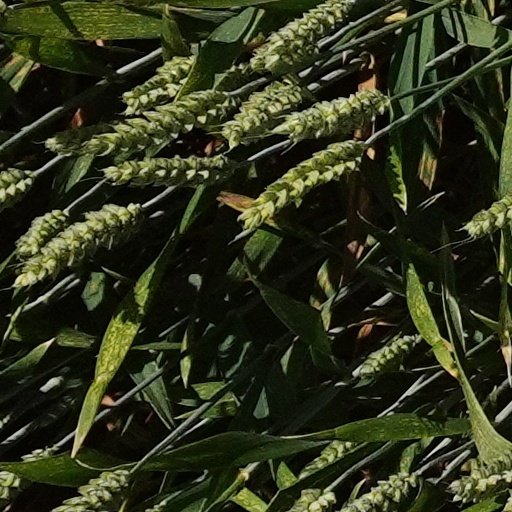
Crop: wheat